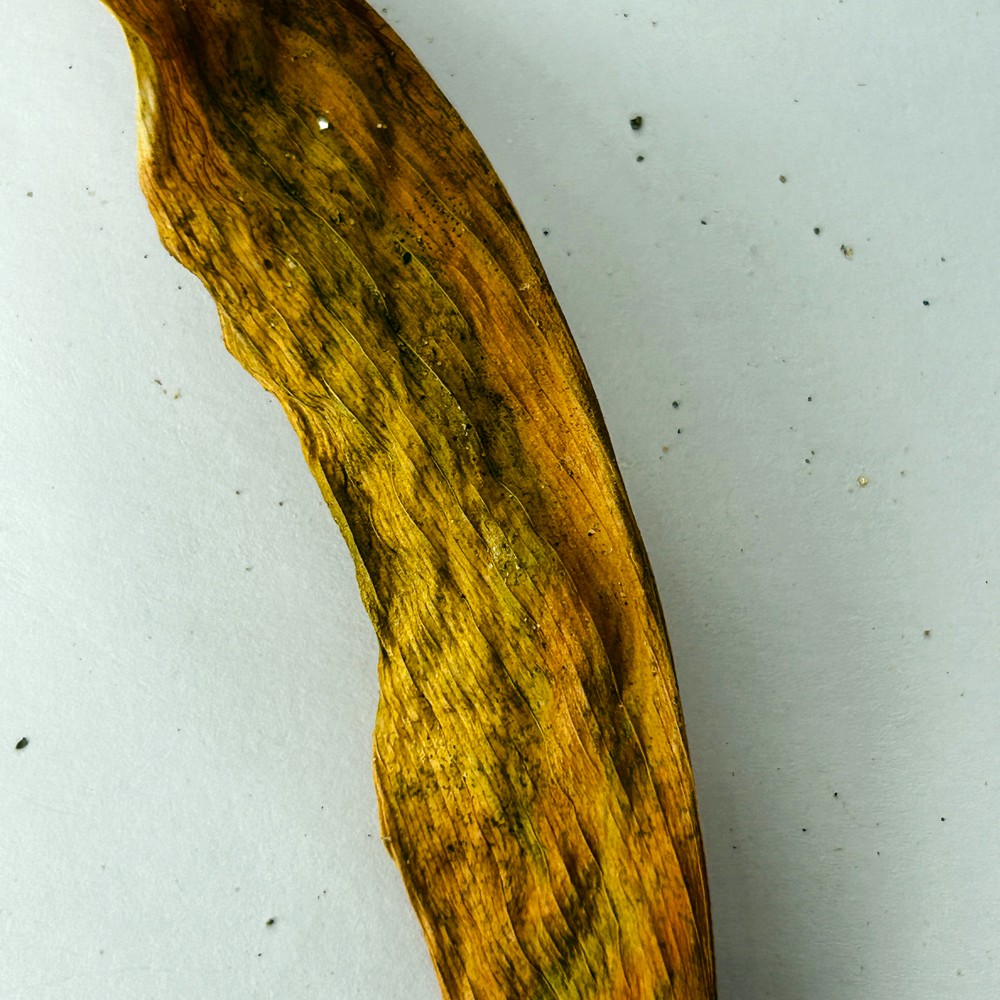
Label: Dry Leaf